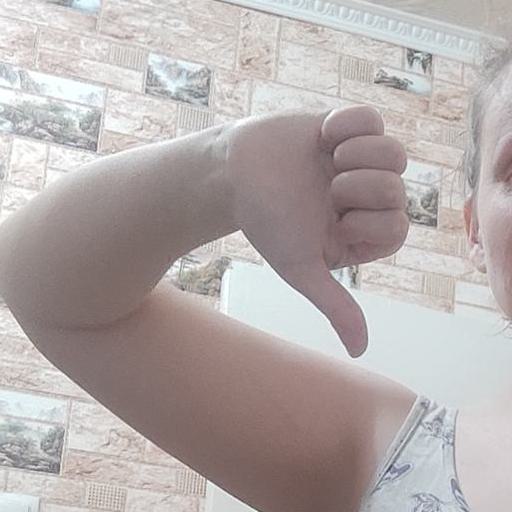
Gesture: dislike